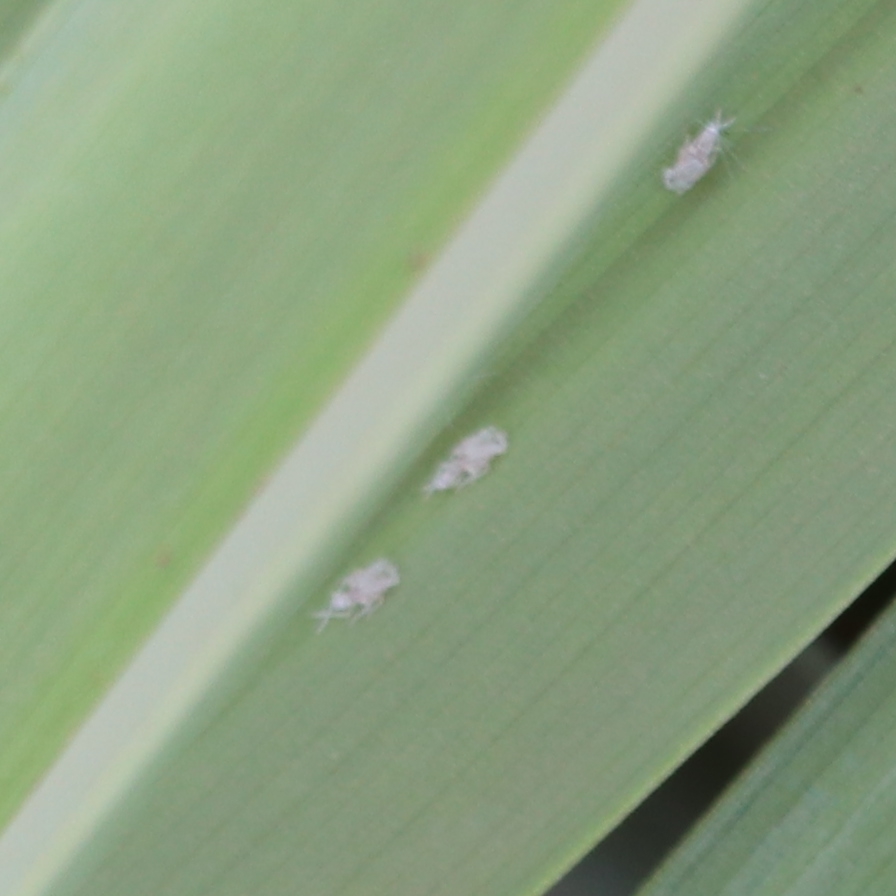
Label: Bug